Fort Mims massacre

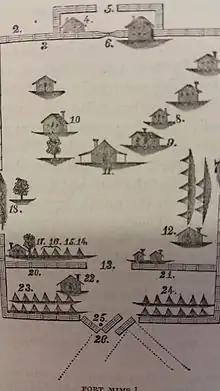
Fort Mims, 22-Beasley's cabin, 25-Beasley's death, 26-eastern gate

In August 1813, Peter McQueen and Red Eagle (Weatherford) were the Red Stick chiefs who commanded the attack on Fort Mims. Nearly 1,000 warriors from thirteen Creek towns of the Alabama, the Tallapoosa, and lower Abeka bands gathered at the outlet of Flat Creek on the lower Alabama River.